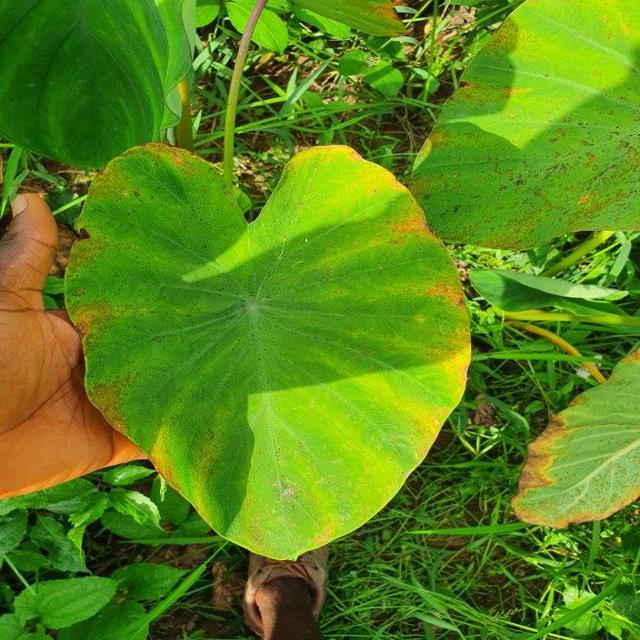
Label: Mid_Blight